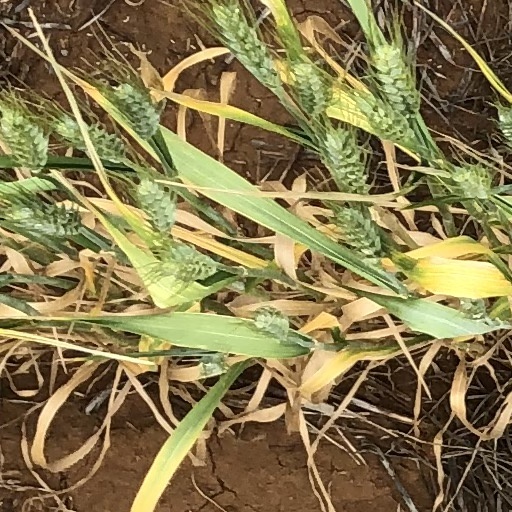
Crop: wheat